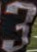
Number: 3